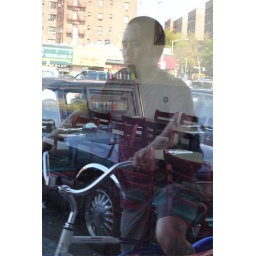
Me and bike reflected in window